National Statistical Office of Malawi

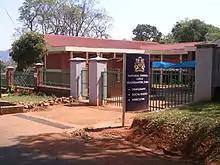
Demography and Social Statistics Division

The Demography Division is responsible for the Population and Housing Census, which takes place every ten years, and a number of other demographic and social surveys, such as the Demographic and Health Survey (DHS) and Multiple Indicator Cluster Survey (MICS).